University of Memphis

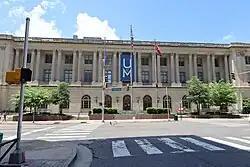
The Cecil C. Humphreys School of Law, a former United States federal courthouse, opened in 2010.

In 1909, the Tennessee Legislature enacted the General Education Bill. This bill stated that three colleges be established, one within each grand division of the state and one additional school for African-American students. After much bidding and campaigning, the state had to choose between two sites to build the new college for West Tennessee: Jackson and Memphis. Memphis was chosen, one of the main reasons being the proximity of the rail line to the site proposed to build the new college for West Tennessee. This would allow professors and students to go home and visit their relatives. The other three schools established through the General Education Act evolved into East Tennessee State University (ETSU), Middle Tennessee State University (MTSU), and Tennessee State University (TSU).